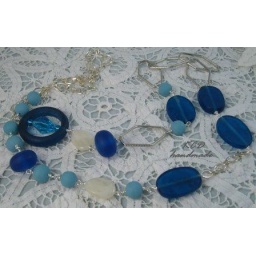
Pretty resin beads in shades of blue and turquoise-blue all wired up with non-tarnishing silver wire.